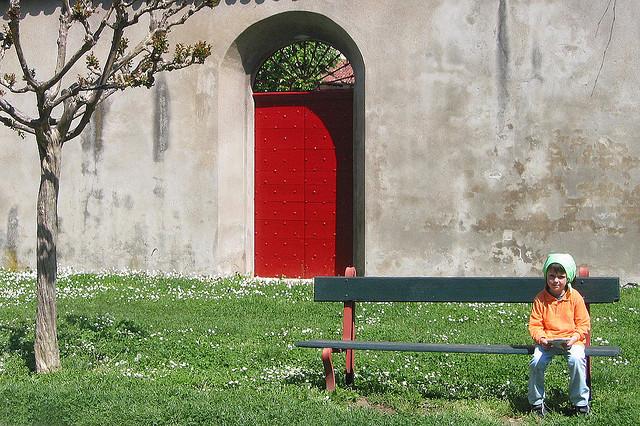
A child sitting on a bench in the grass near a building with a red door.